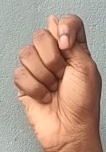
ASL sign: T